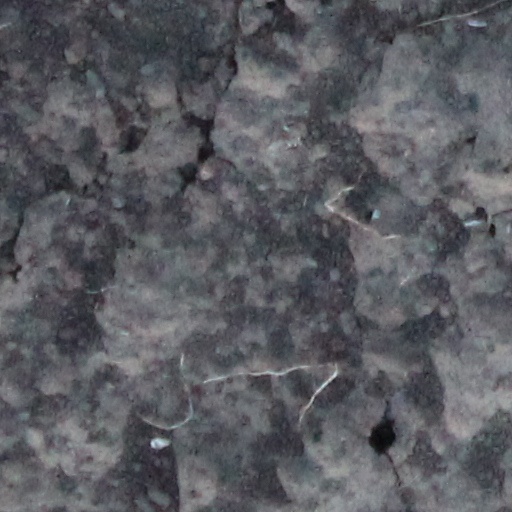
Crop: wheat